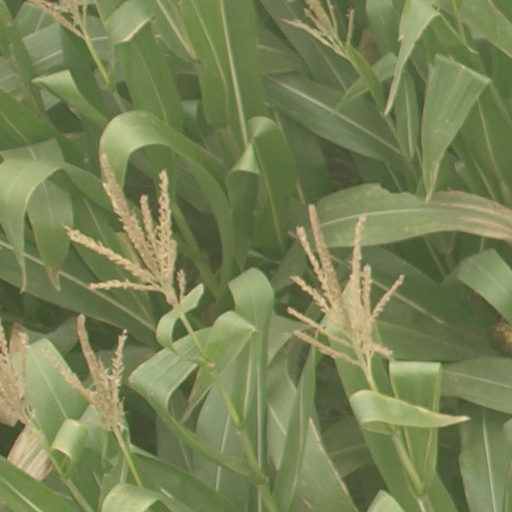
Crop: maize; corn